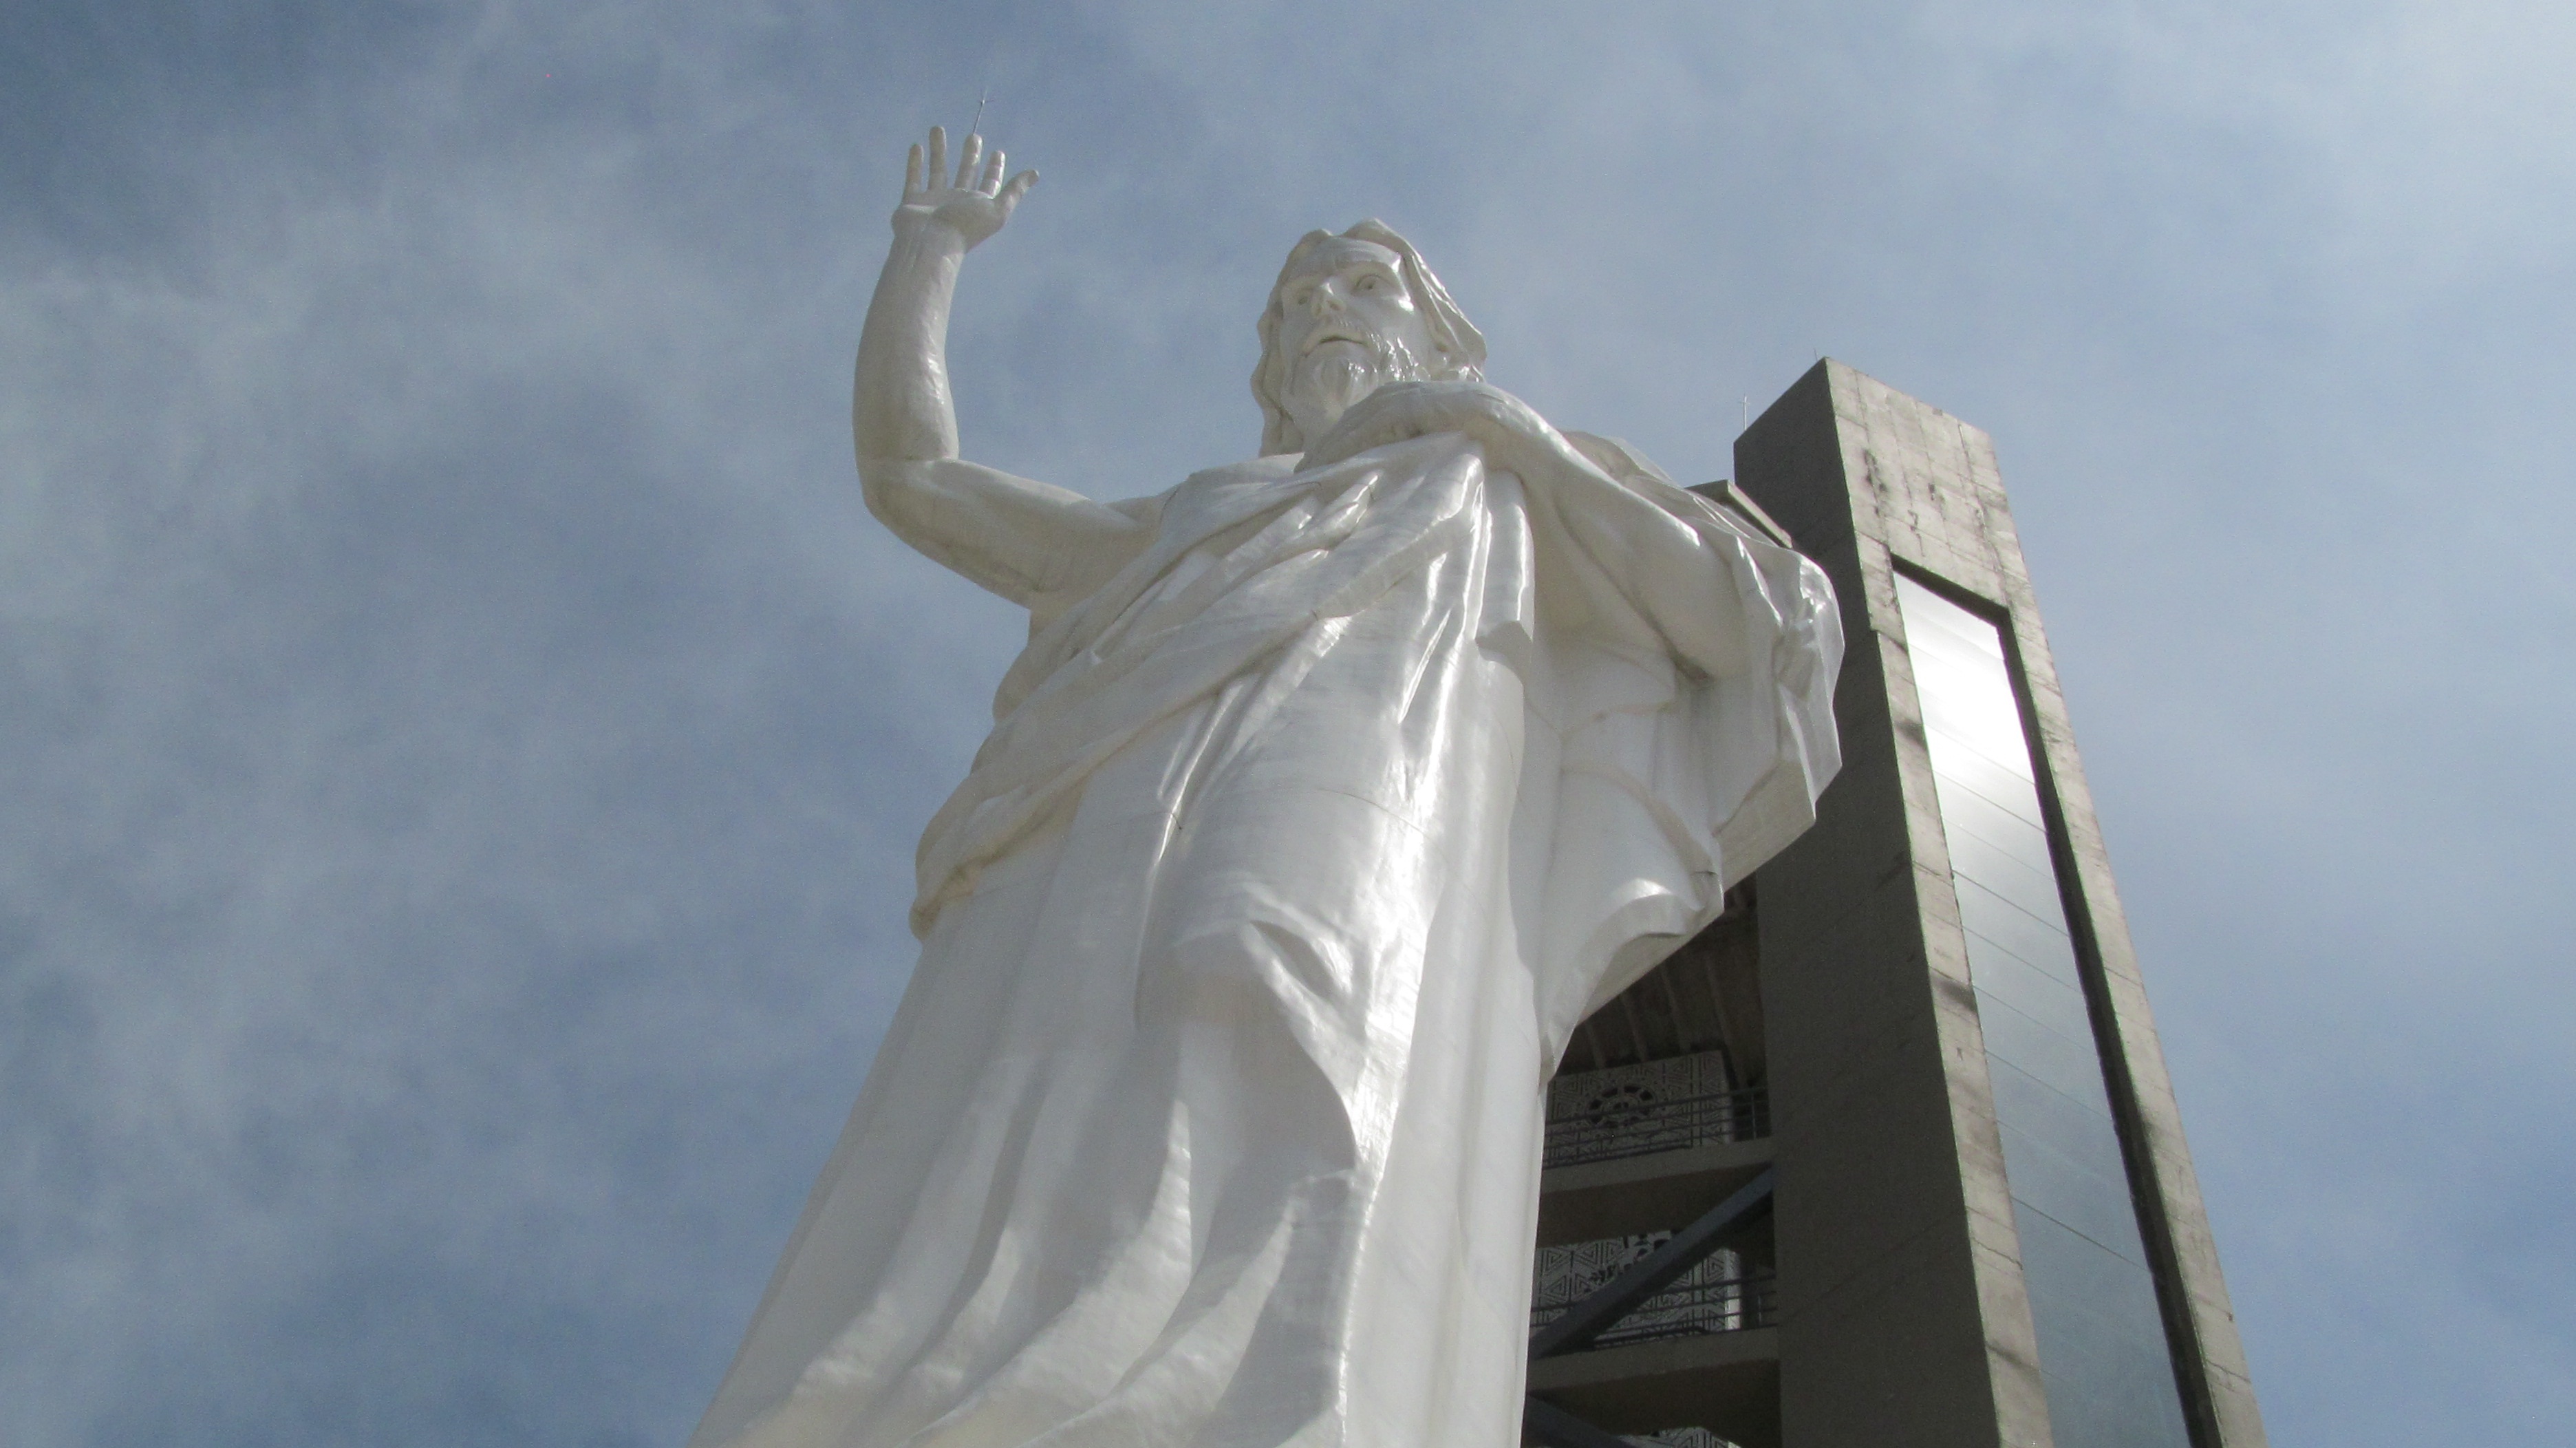
wing, white, monument, statue, sculpture, christ, art, colombia, bucaramanga, the blessed sacrament, floridablanca, 40 meters high, juan jose cobos